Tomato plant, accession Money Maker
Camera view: tilt-top (135 deg); turntable rotation: 150 degrees
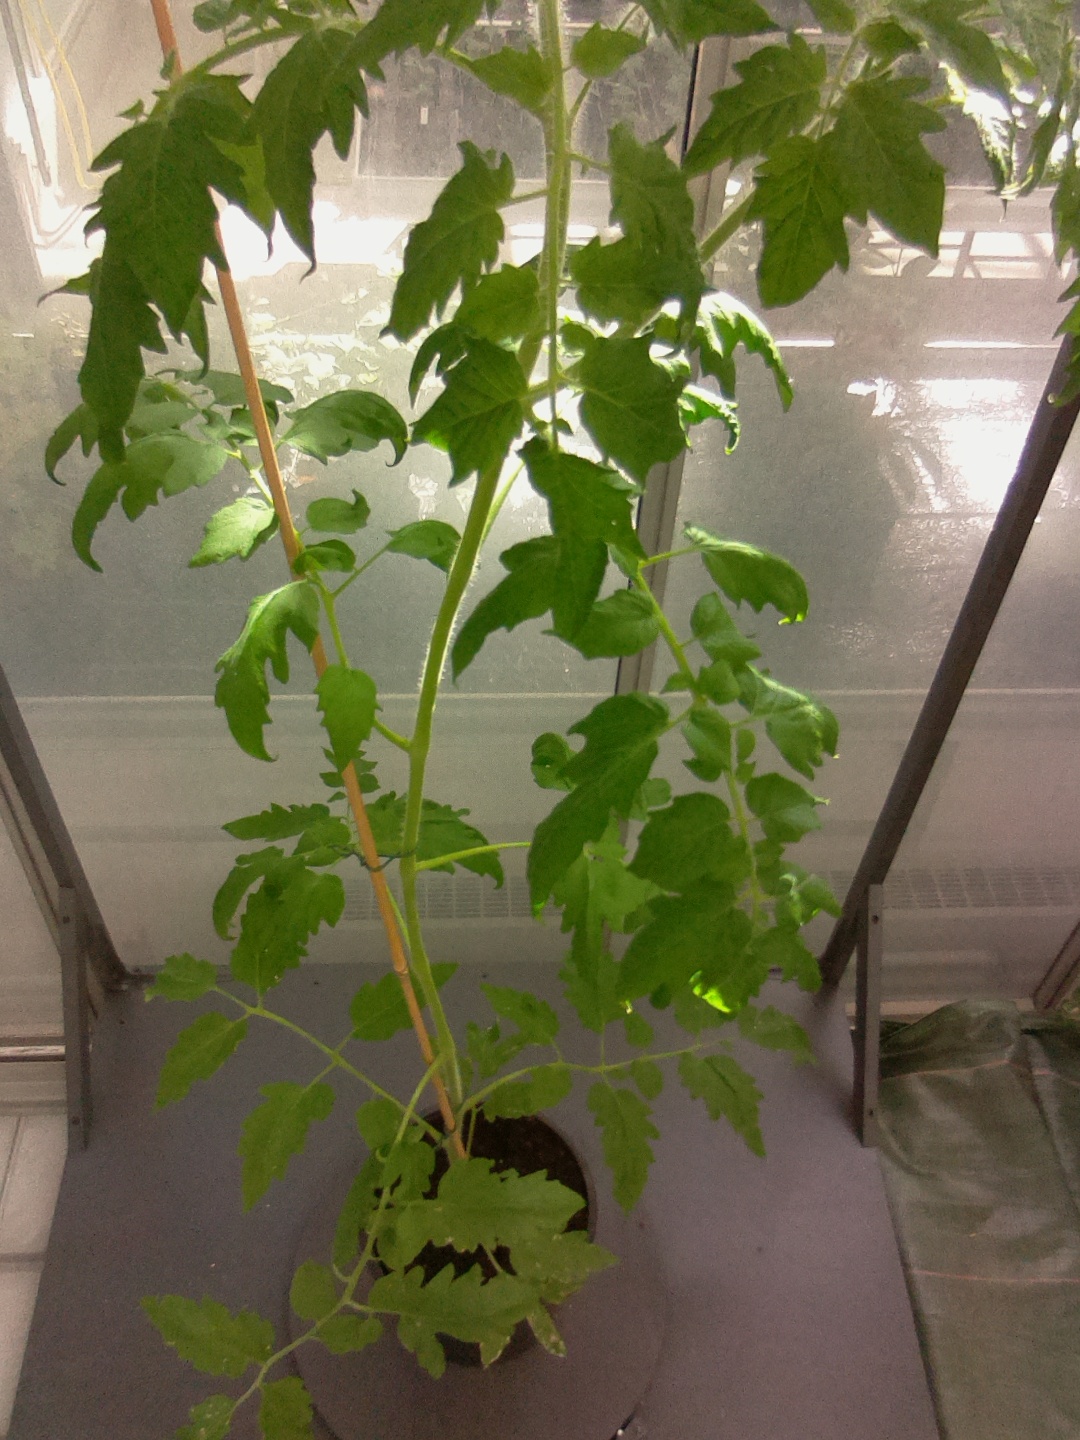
BBCH growth stage 52: 2 inflorescences visible